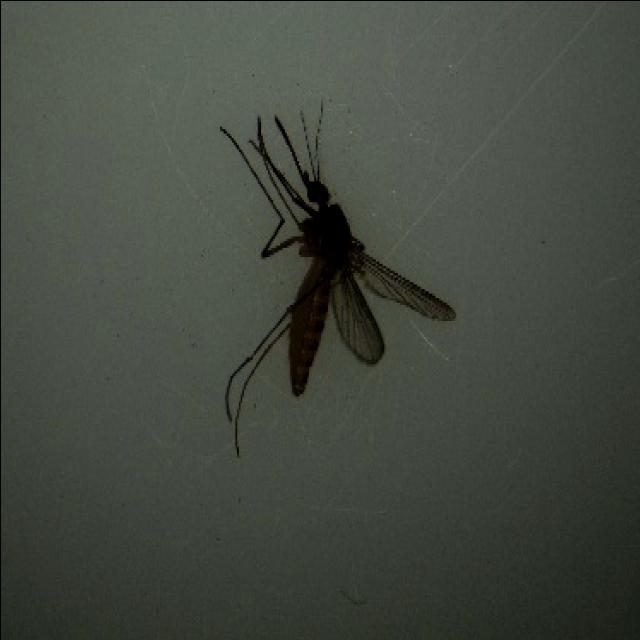
Species: culex_pipiens